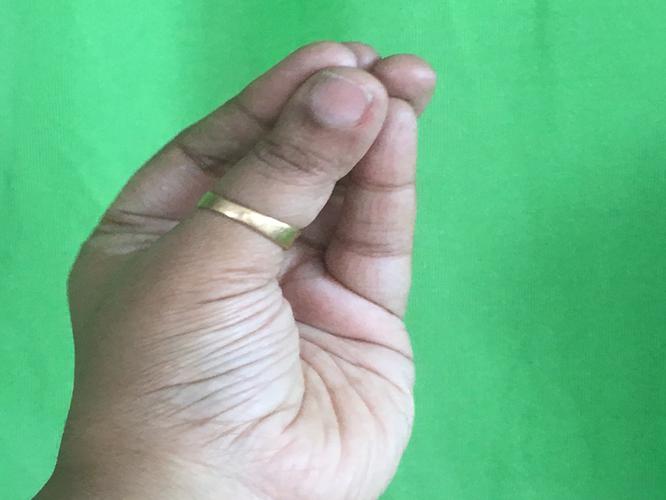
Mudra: Mukulam
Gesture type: single_hand